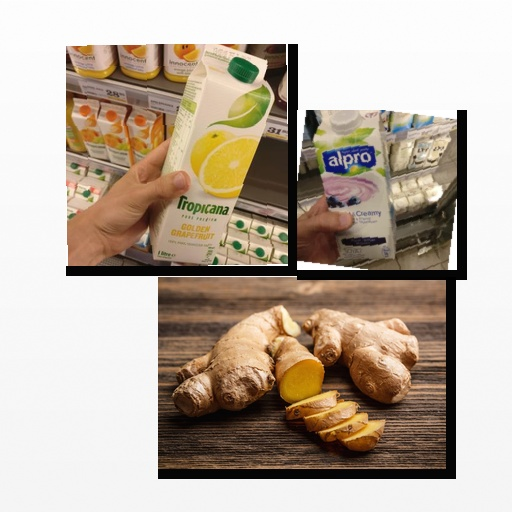
Food items: blueberry_soyghurt, golden_grapefruit_juice, ginger